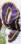
Number: 9